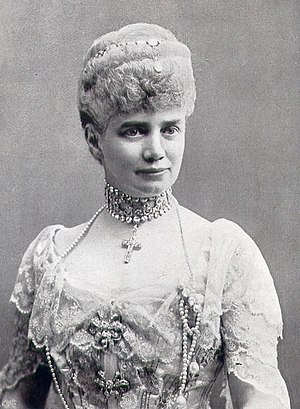
Prinsesse Thyra (1853-1933)
Prinsesse Thyra af Danmark var en dansk prinsesse, der var yngste datter af Christian 9. og Dronning Louise. I 1878 blev hun gift med Ernst August, Hertug af Cumberland og tronprætendent til Kongeriget Hannover.